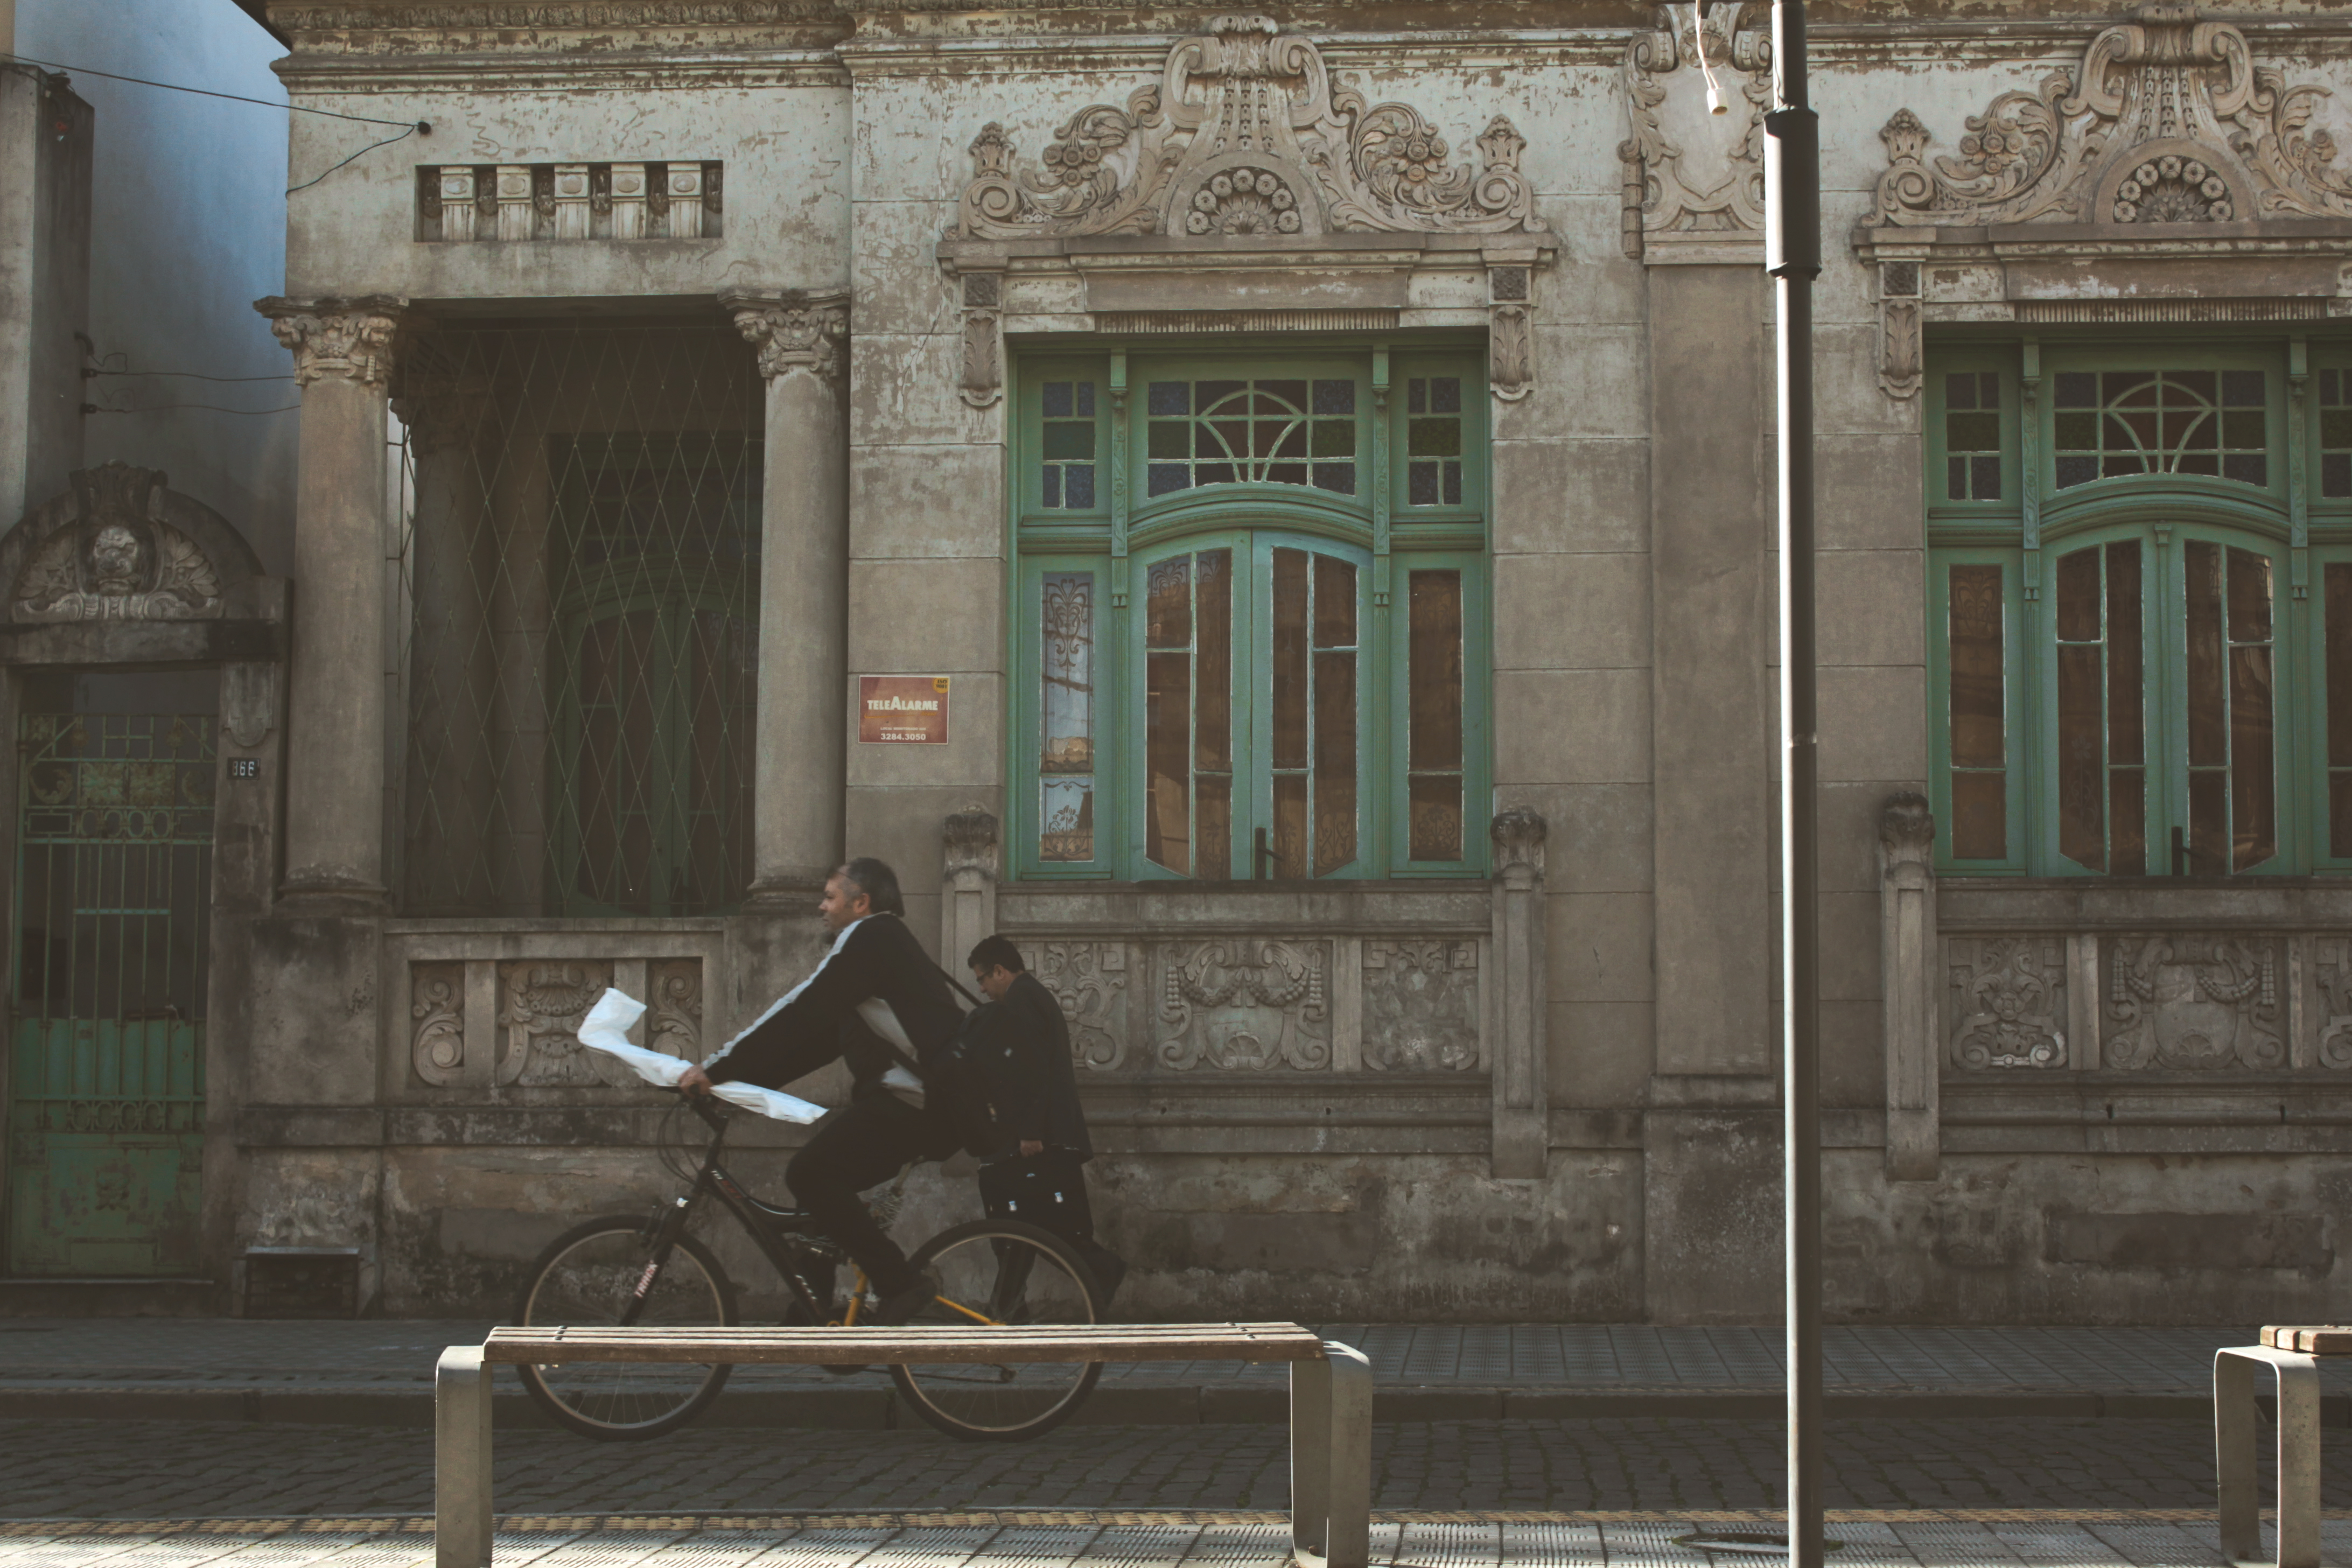
people, road, street, building, palace, old, bicycle, bike, monument, statue, infrastructure, history, historical, urban area